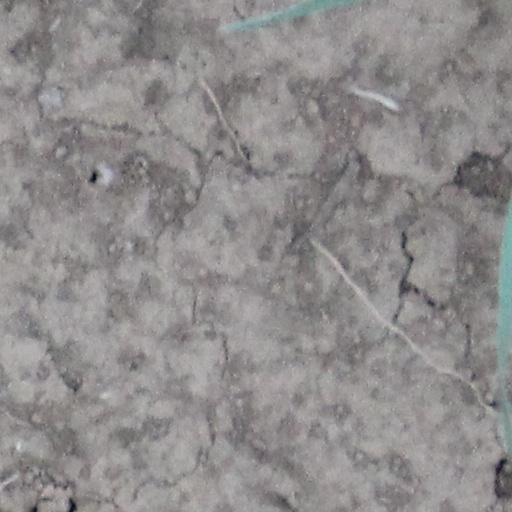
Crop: wheat